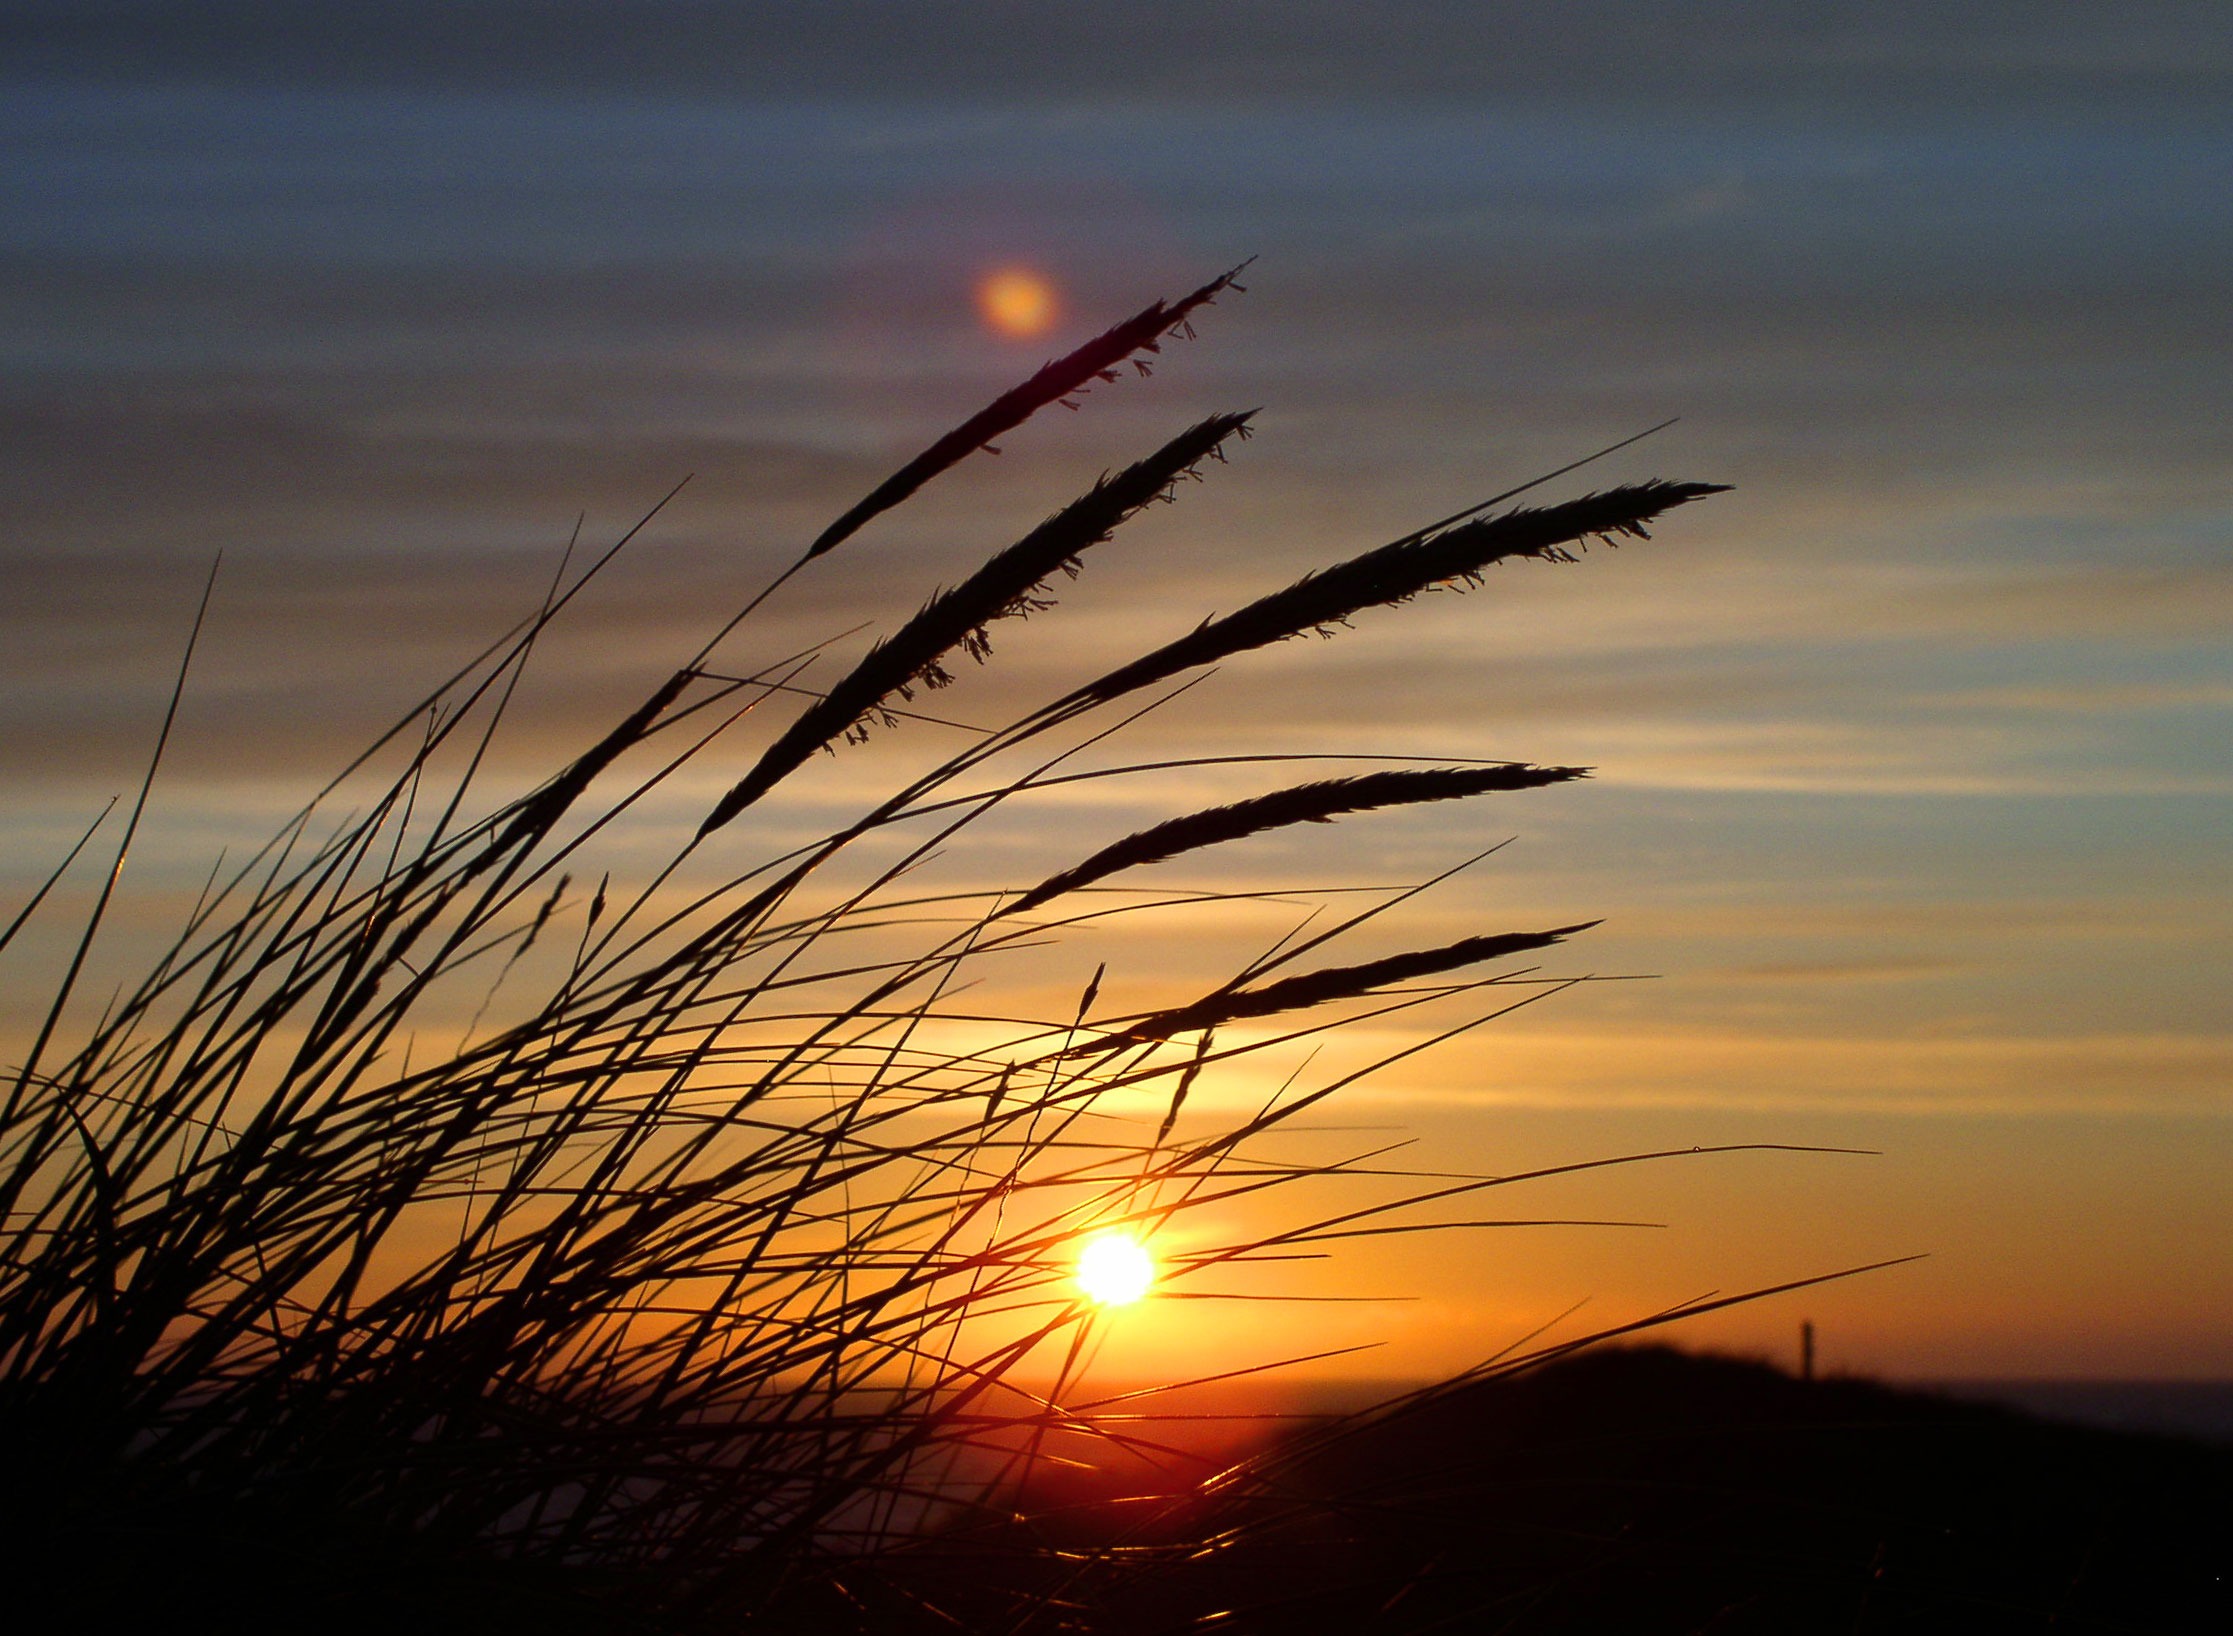
sea, nature, grass, horizon, cloud, sky, sun, sunrise, sunset, field, sunlight, morning, dune, dawn, atmosphere, dusk, evening, reflection, north, denmark, north sea, afterglow, astronomical object, atmospheric phenomenon, grass family